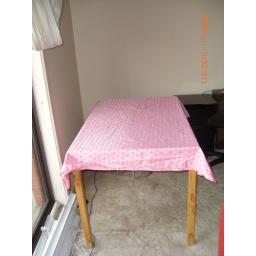
fit for 4-8 ppl come with 2 chair and table cover for free. it was brough over $200.